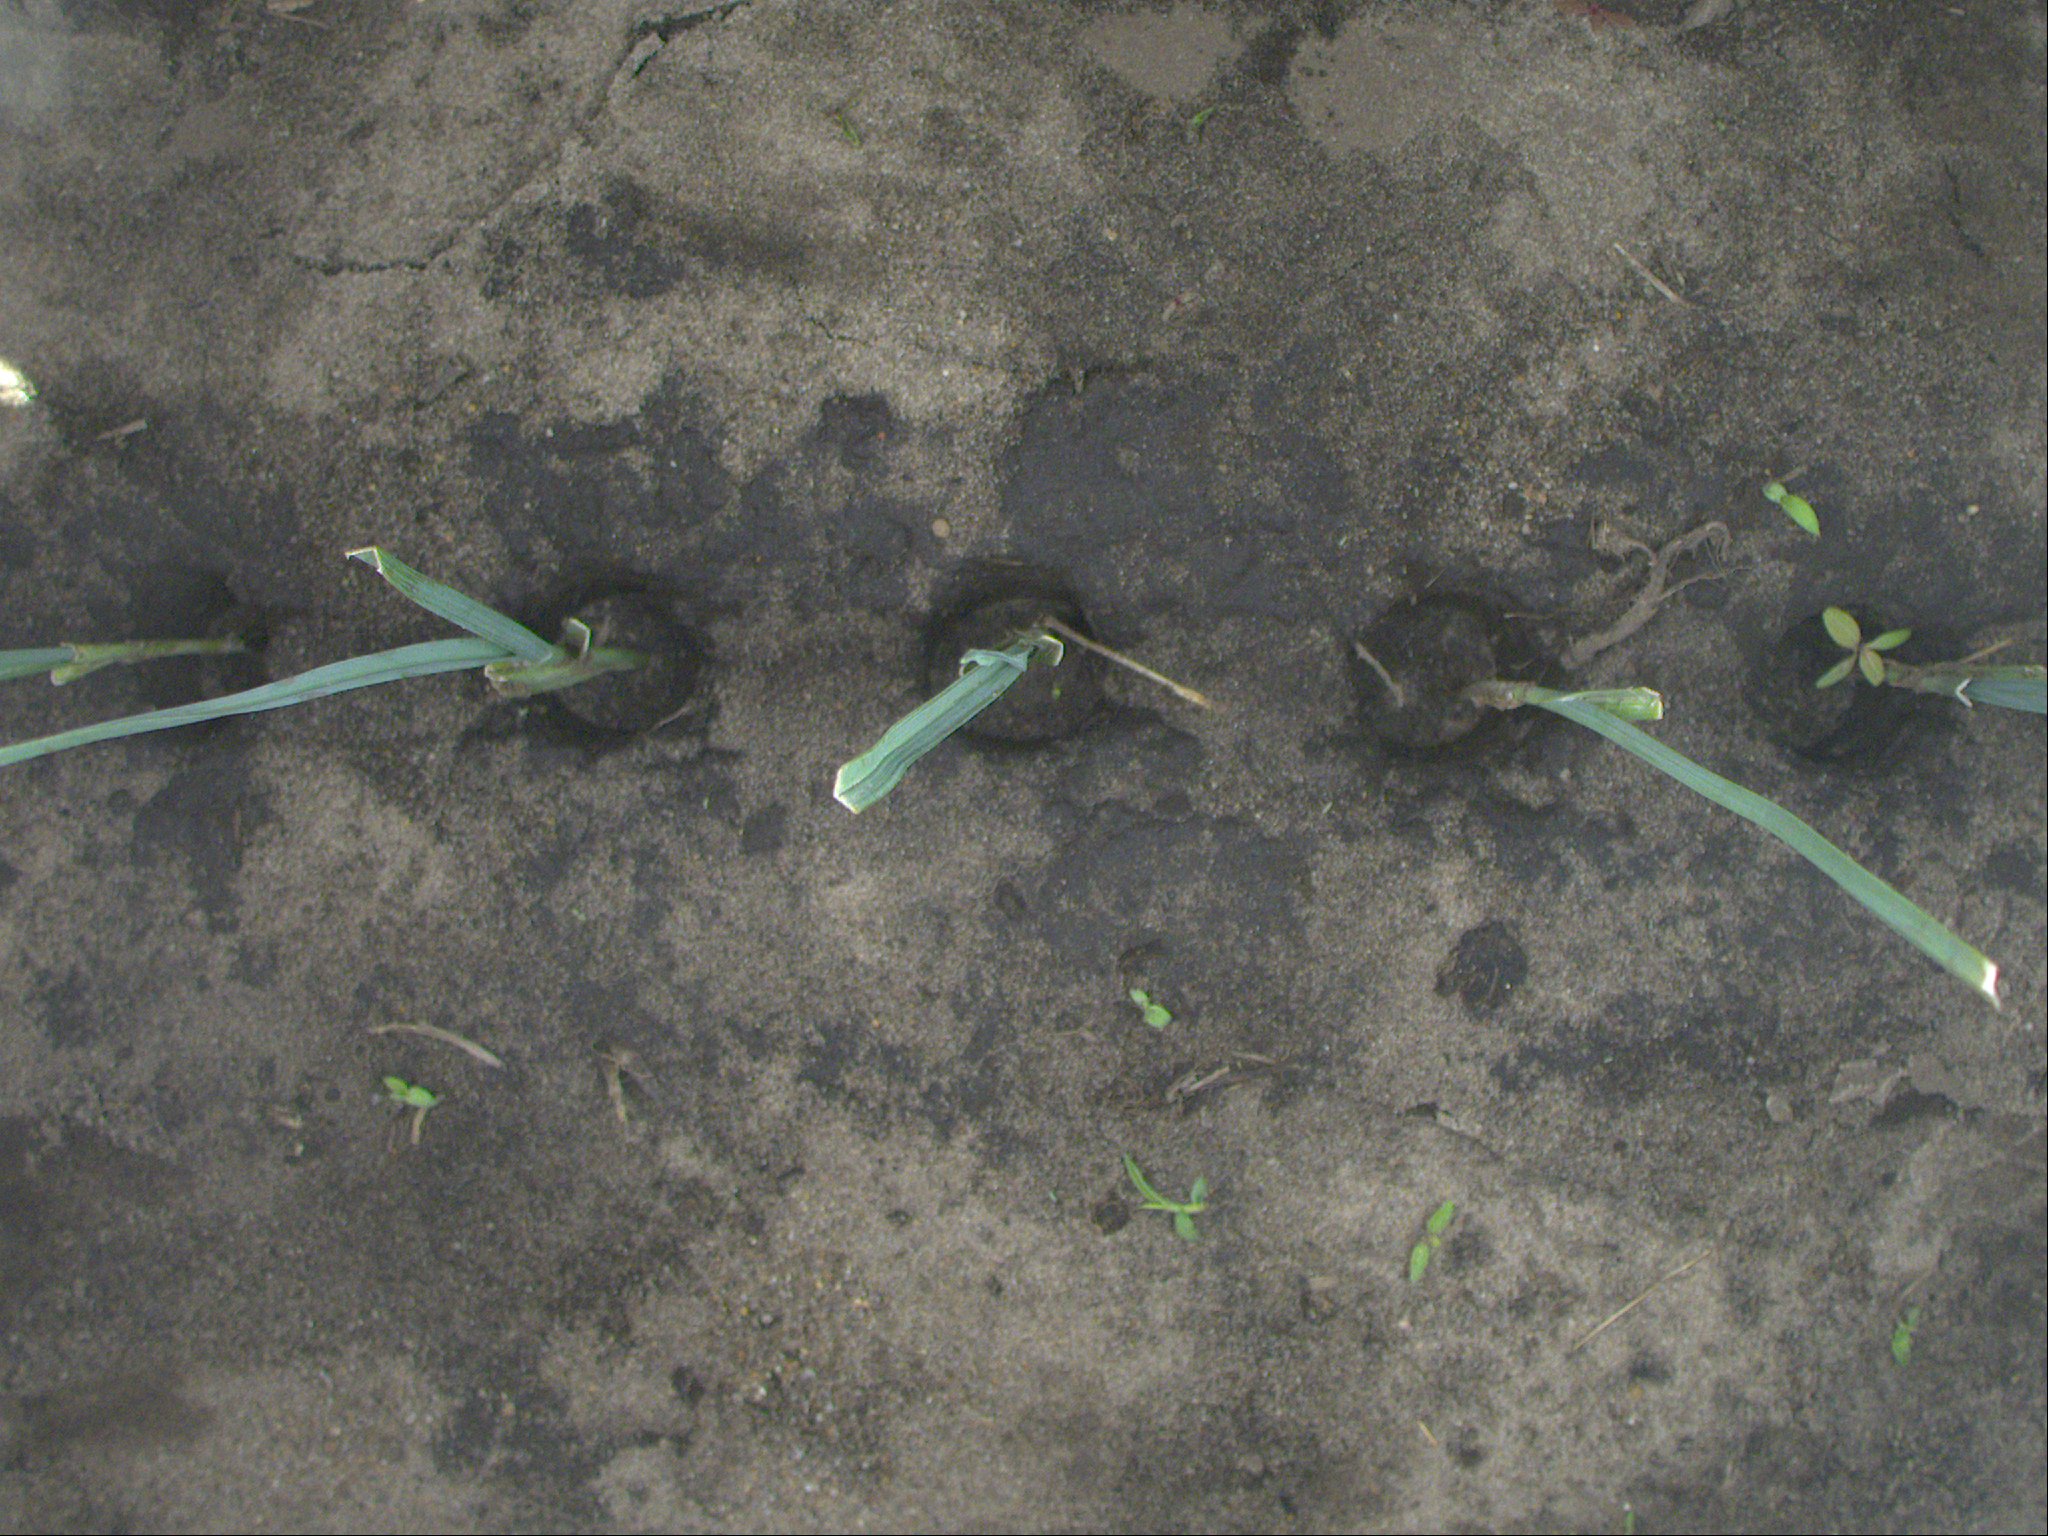
Crop: leek
Objects: leek, leek, leek, leek, leek, stem_leek, stem_leek, stem_leek, stem_leek, stem_leek